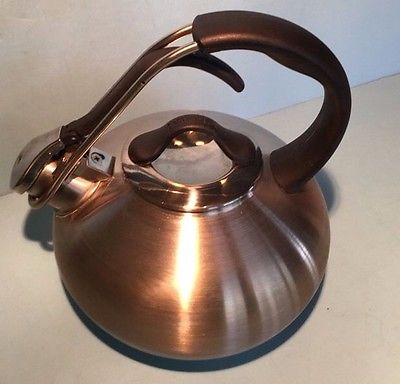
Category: kettle